Baldassare Galuppi

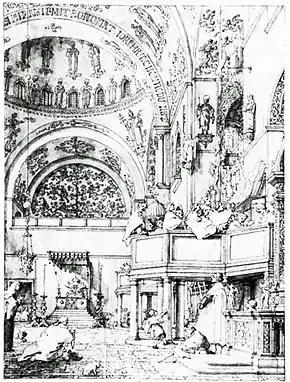
Musicians' gallery in St Mark's, by Canaletto

According to "The Musical Times" Galuppi, with 109 operas, was the sixth most prolific opera composer. His output was exceeded by his contemporaries Draghi, Piccinni, Paisiello, Guglielmi, and the most prolific of all, with 166 operas, Wenzel Müller; the only composer of later generations who approached his output was Offenbach 100 years later. Like most of his contemporaries, Galuppi did not hesitate to re-use his own music, sometimes simply transplanting it and at other times reworking it substantially.